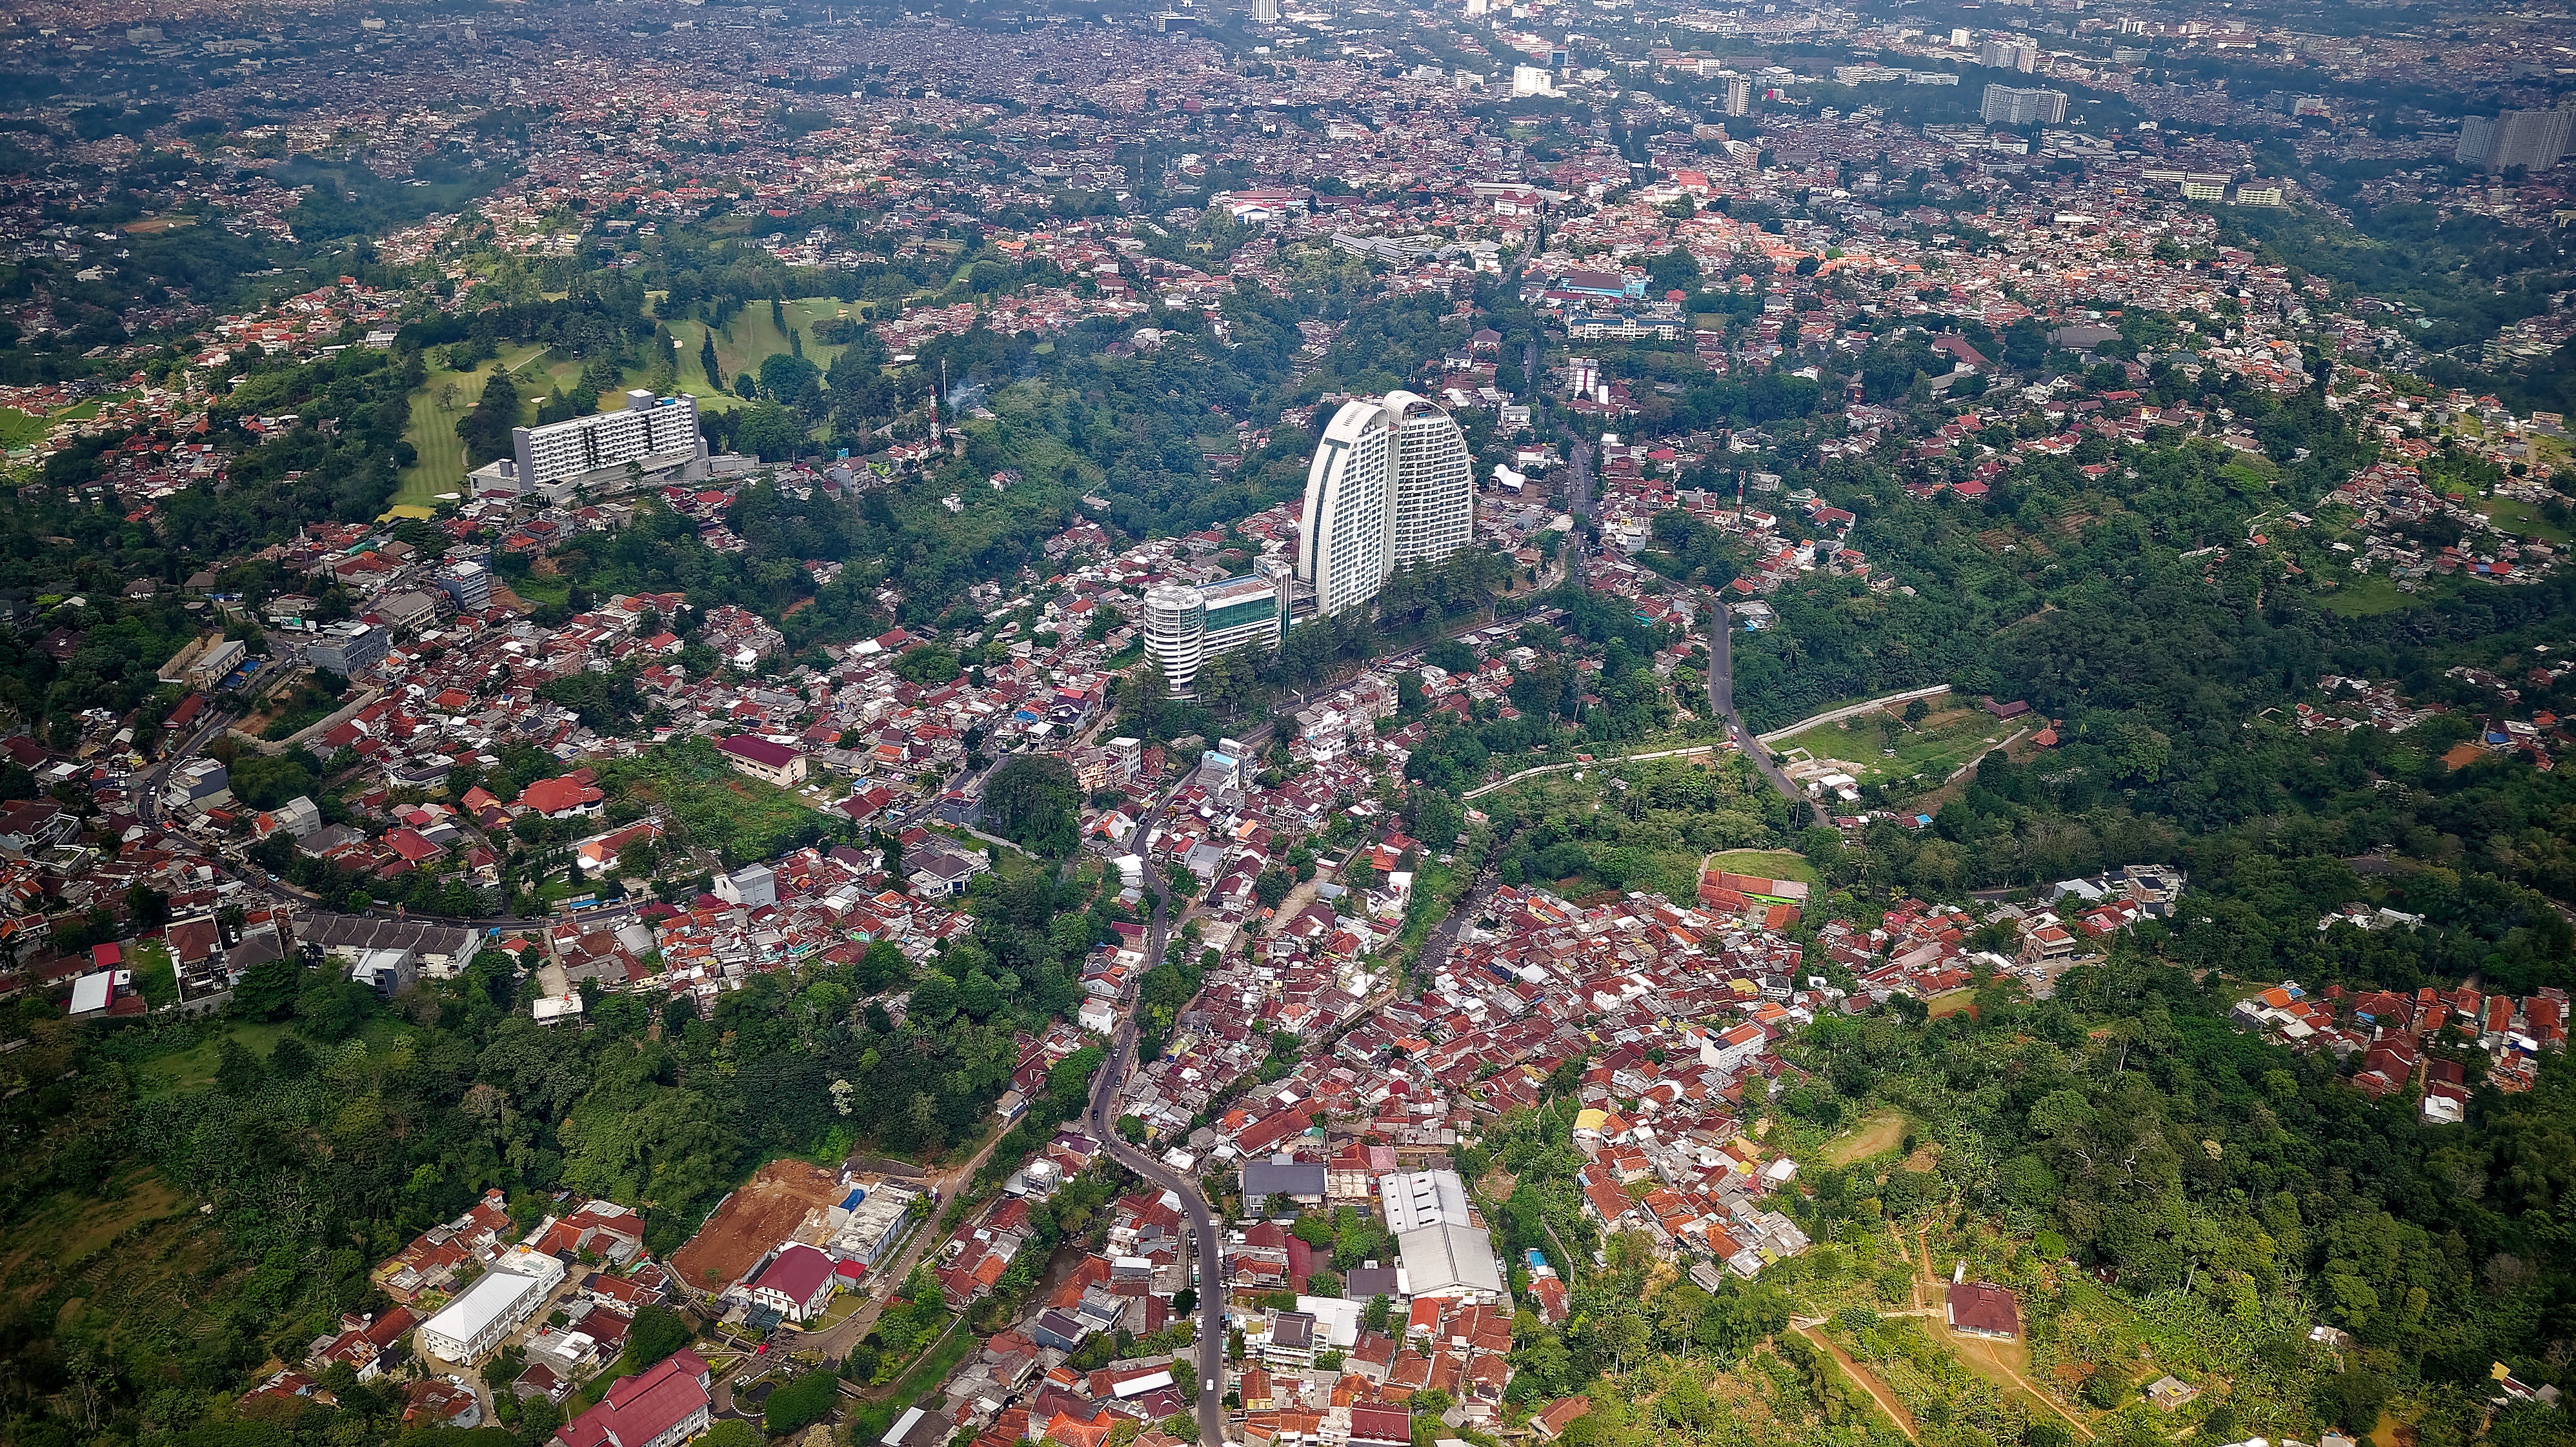
aerial photography, bird's eye view, residential area, suburb, urban area, metropolitan area, city, human settlement, neighbourhood, town, photography, landscape, urban design, metropolis, cityscape, building, village, tourism, mixed use